Asafo

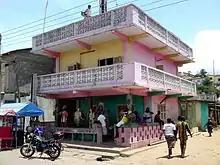
of Asafo company No. 4 Wombir in Elmina.

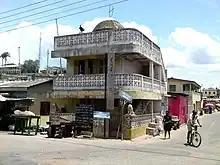
of Asafo company No. 1 Ankobea.

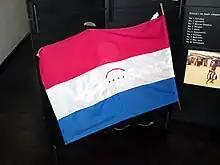
Flag of Asafo company No. 10 Akrampafo, also known as the "Vrijburgers", which is written (white-on-white, so difficult to see) on the white part of the flag.

In Elmina, Asafo companies emerged in the early 18th century out of the wards of Elmina that had existed since at least the 17th century. The omission of a description of Asafo companies in Willem Bosman's (1703) leads academic Harvey Feinberg to the conclusion that these companies could not have been very important by that date. This changed in the first quarter of the 18th century, when the original three wards had been complemented by four new wards consisting of new immigrant groups to Elmina.